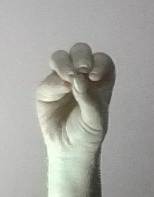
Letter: ha